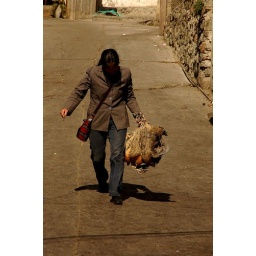
A chicken on the way home from market in Deqin, Yunnan.